Slavery in ancient Rome

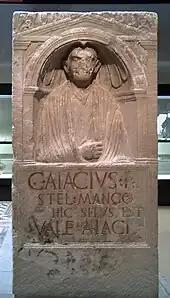
Funerary monument of Gaius Aiacius, a slave-trader "(mango)" at the Römisch-Germanisches Museum in Cologne ("CIL" 13.8348; 30–40 BC)

Child abandonment, whether through the death of family or intentionally, is to be distinguished from infant exposure "(expositio)", which the Romans seem to have practiced widely and which is embedded in the founding myth of the exposed twins Romulus and Remus suckling at the she-wolf. Families who could not afford to raise a child might expose an unwanted infant—usually imagined as abandoning it under outdoor conditions that were likely to cause its death, thus a means of infanticide. A serious birth defect was considered grounds for exposure even among the upper classes. One view is that healthy infants who survived exposure were usually enslaved and were even a significant source of slaves.